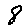
Label: 8